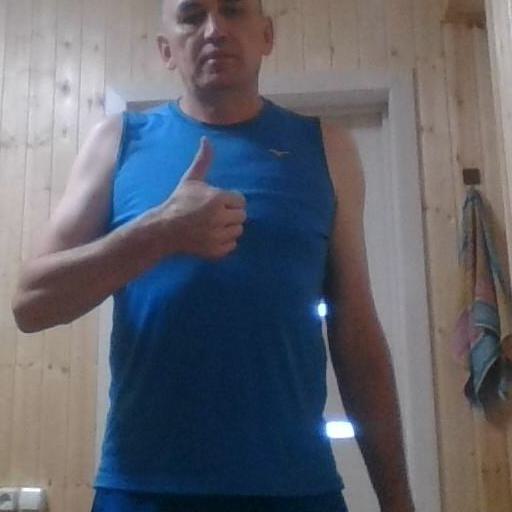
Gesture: like